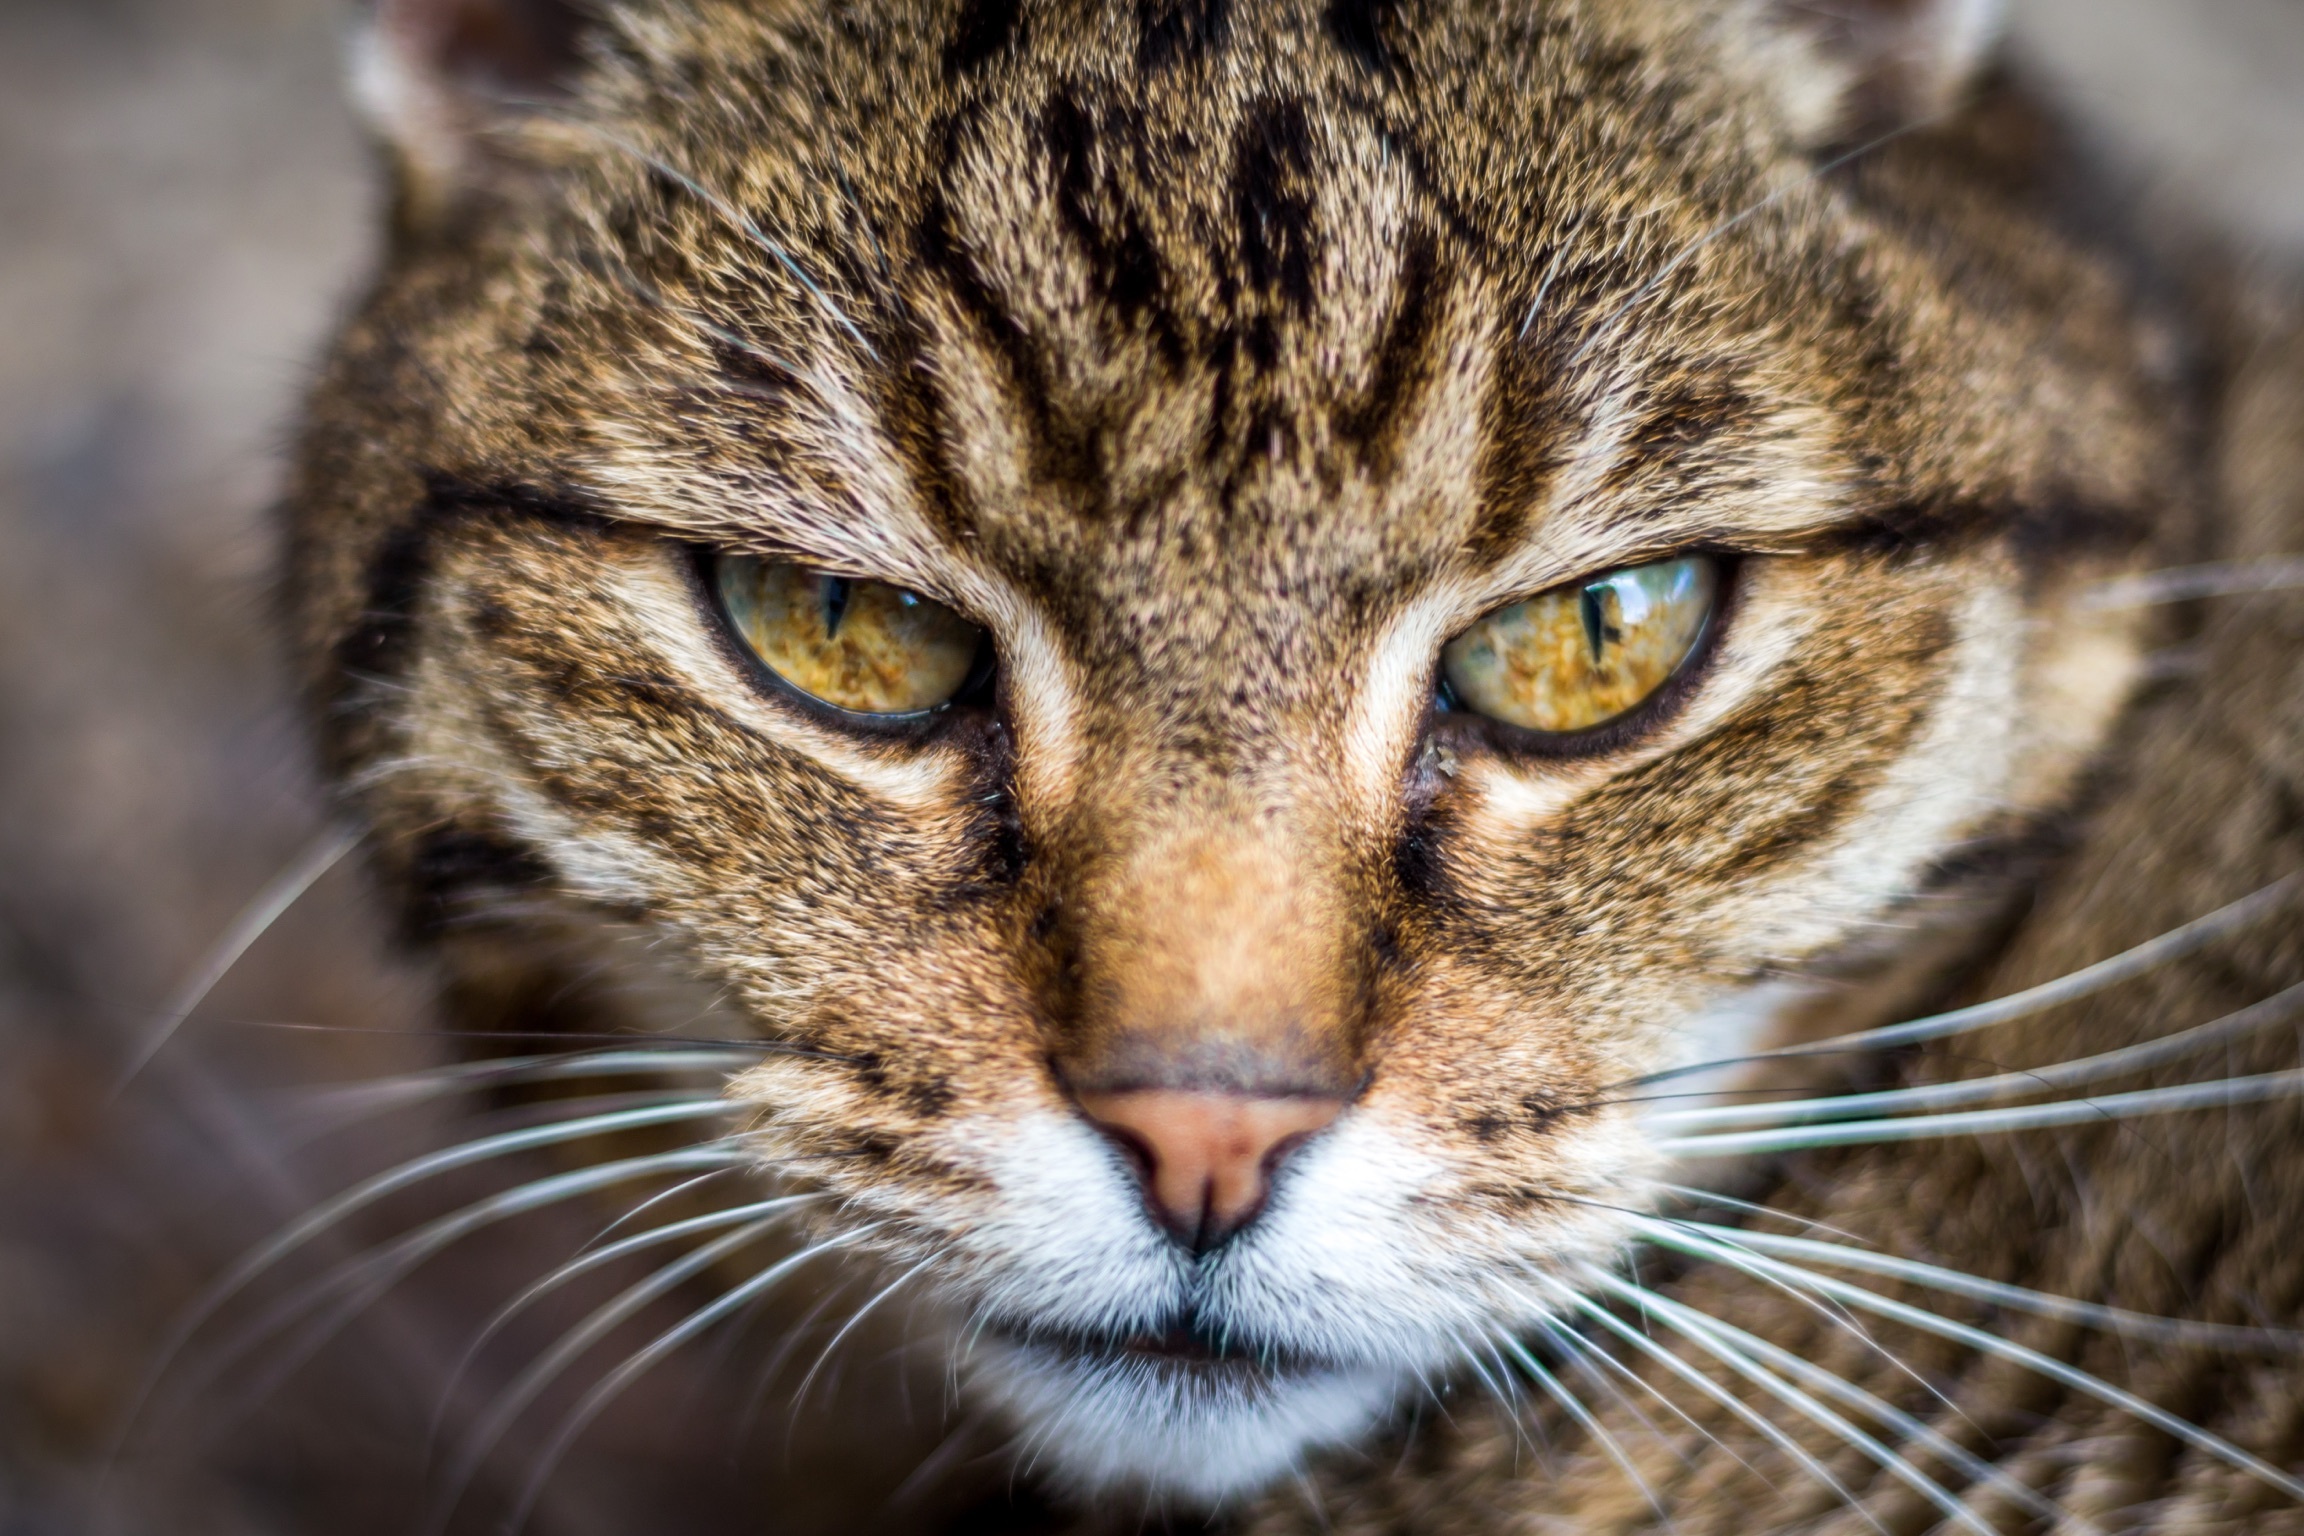
kitten, cat, mammal, fauna, close up, nose, whiskers, snout, vertebrate, tabby cat, bengal, european shorthair, wild cat, small to medium sized cats, cat like mammal, domestic short haired cat, pixie bob, rusty spotted cat, toyger